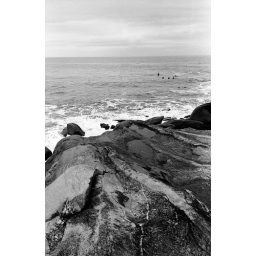
The beach in front of our house